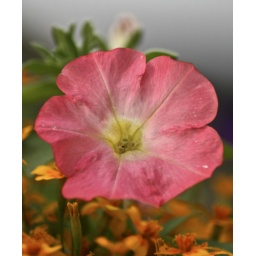
Shot of a pink flower growing in a center divider in Eugene Oregon